Tomorrow Midnight

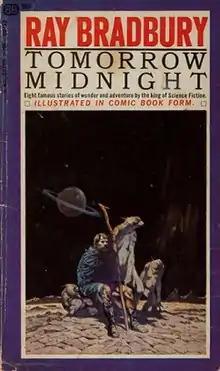
First edition

Tomorrow Midnight is a mass-market paperback collection of comic adaptations of eight short science fiction stories by Ray Bradbury, gathered from the pages of the EC Comics comic books of the 1950s. It is one of five EC collections published by Ballantine Books between 1964 and 1966 (the others are "Tales from the Crypt", "The Vault of Horror", "Tales of the Incredible" and "The Autumn People"), and one of two made up of comic adaptations of Bradbury's work (the other is "The Autumn People"). The presentation of the material is problematic at best, since the color comic book pages are represented in black and white and broken into horizontal strips to fit the mass-market paperback format. Still, the collections are historically important. They were the first attempt to resurrect the EC comics, only a decade after public outcry had driven them off the racks. They were the first introduction of those comics to a generation of readers too young to remember them in their first run.